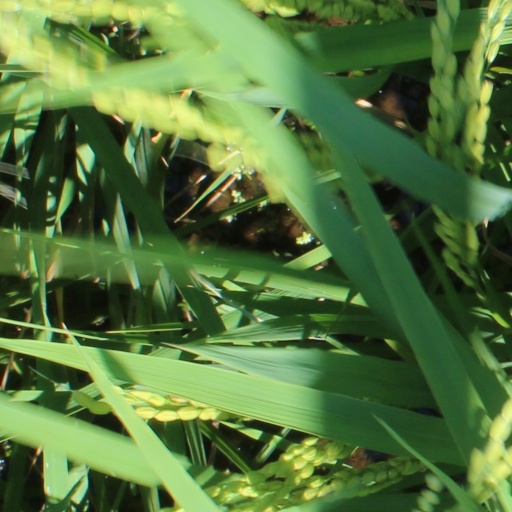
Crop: rice